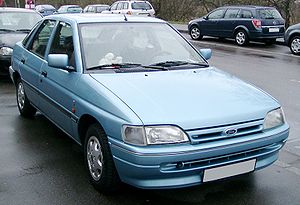
Ford Escort / Escort '91 (1990−1992)
Ford Escort (1990−1992)
Ford Escort var en personbil bygget af Ford Motor Company i 6 forskellige generationer mellem 1968 og 2000.